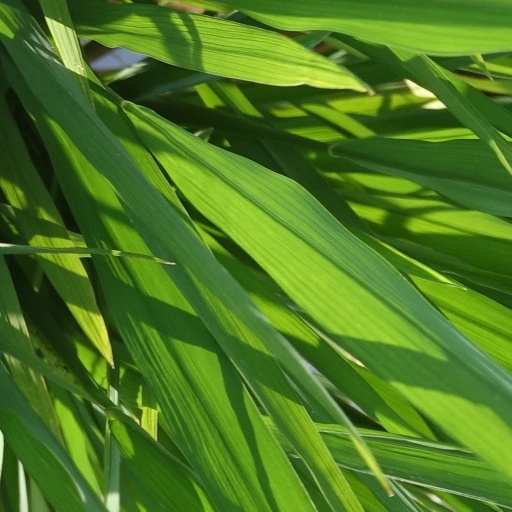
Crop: rice